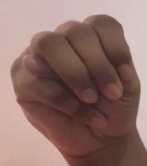
ASL sign: M